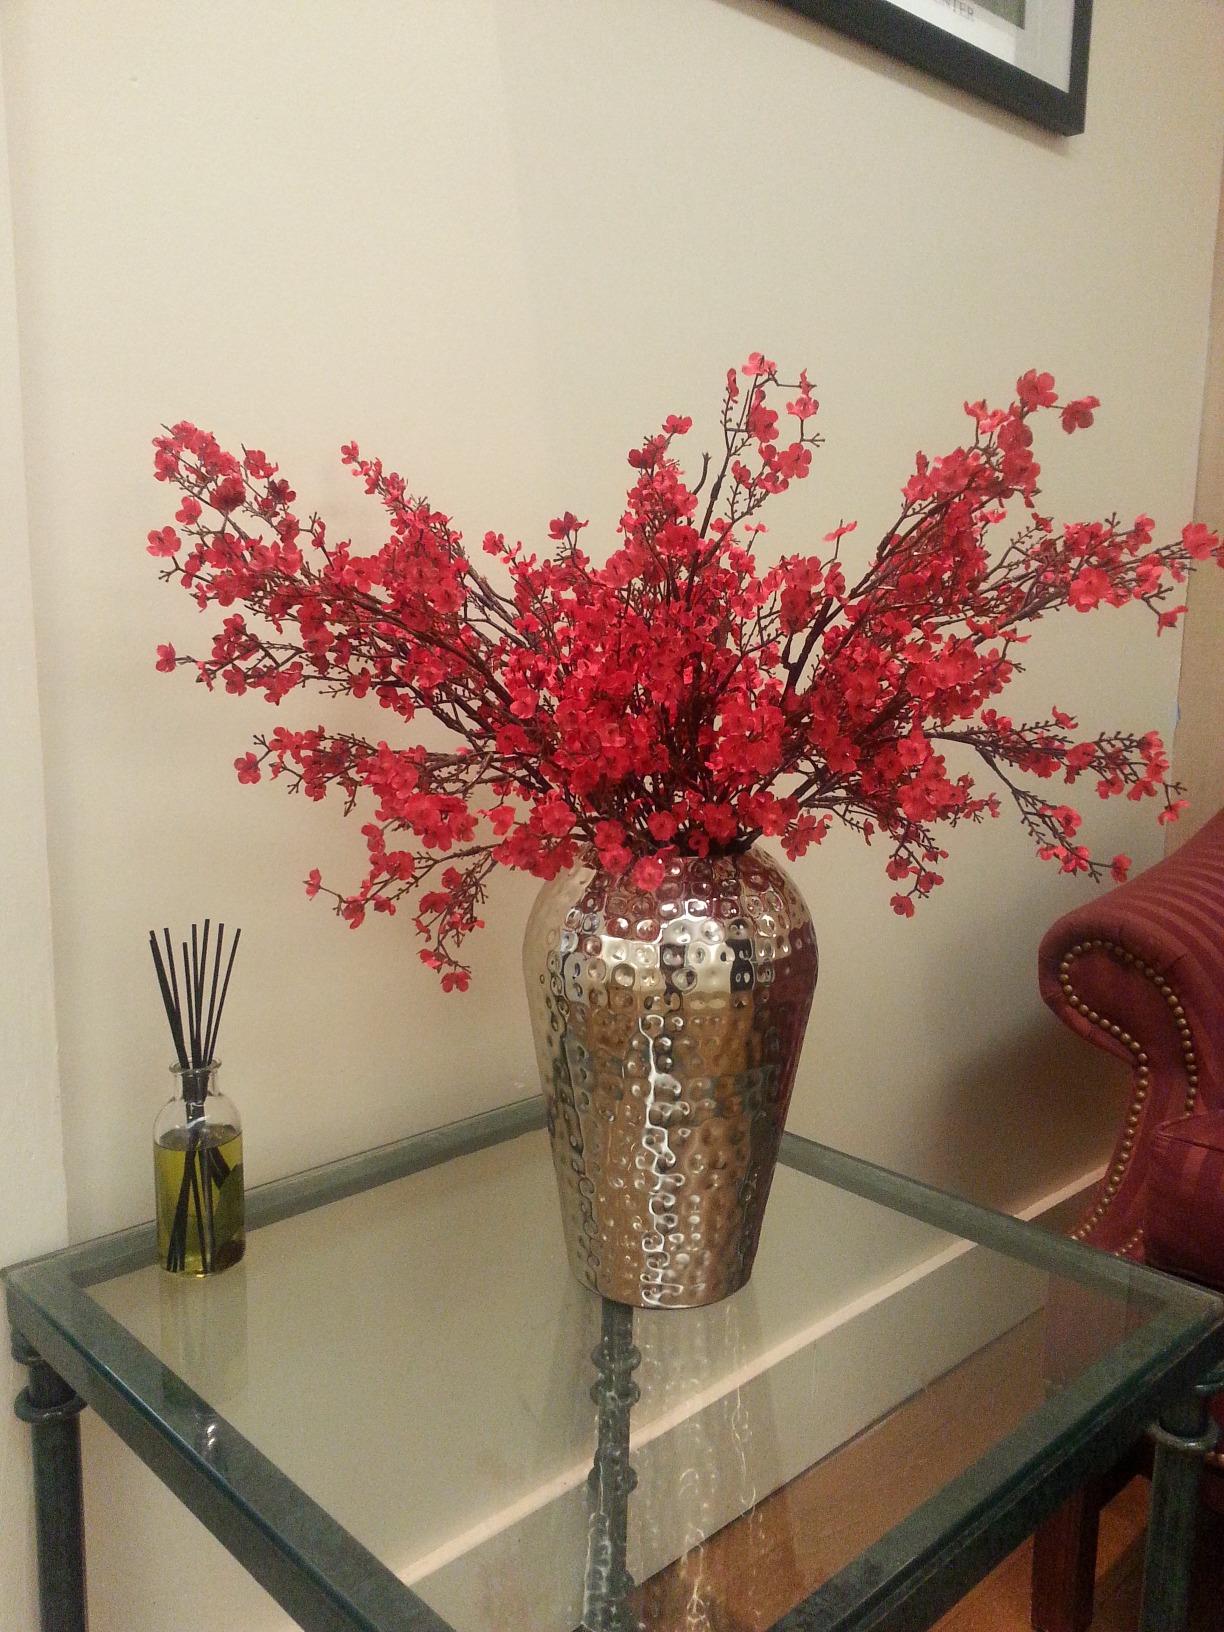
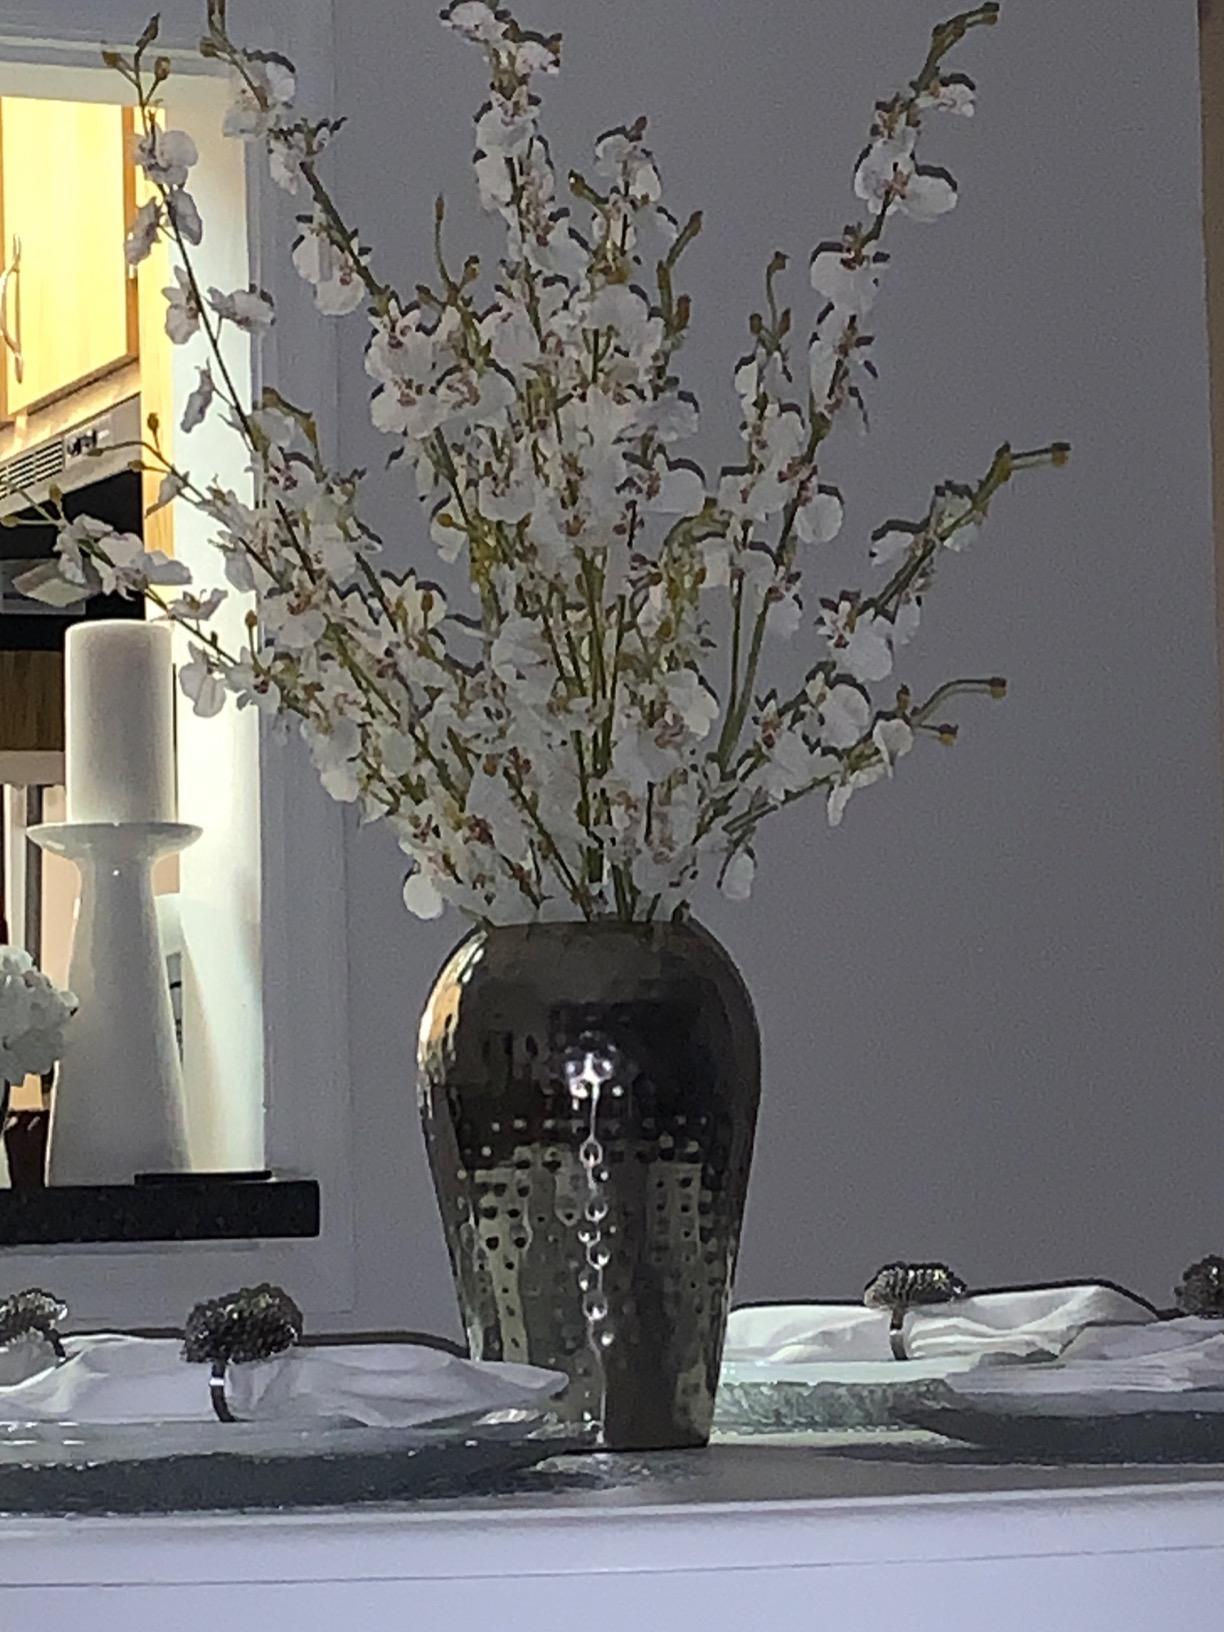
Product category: vase
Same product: yes